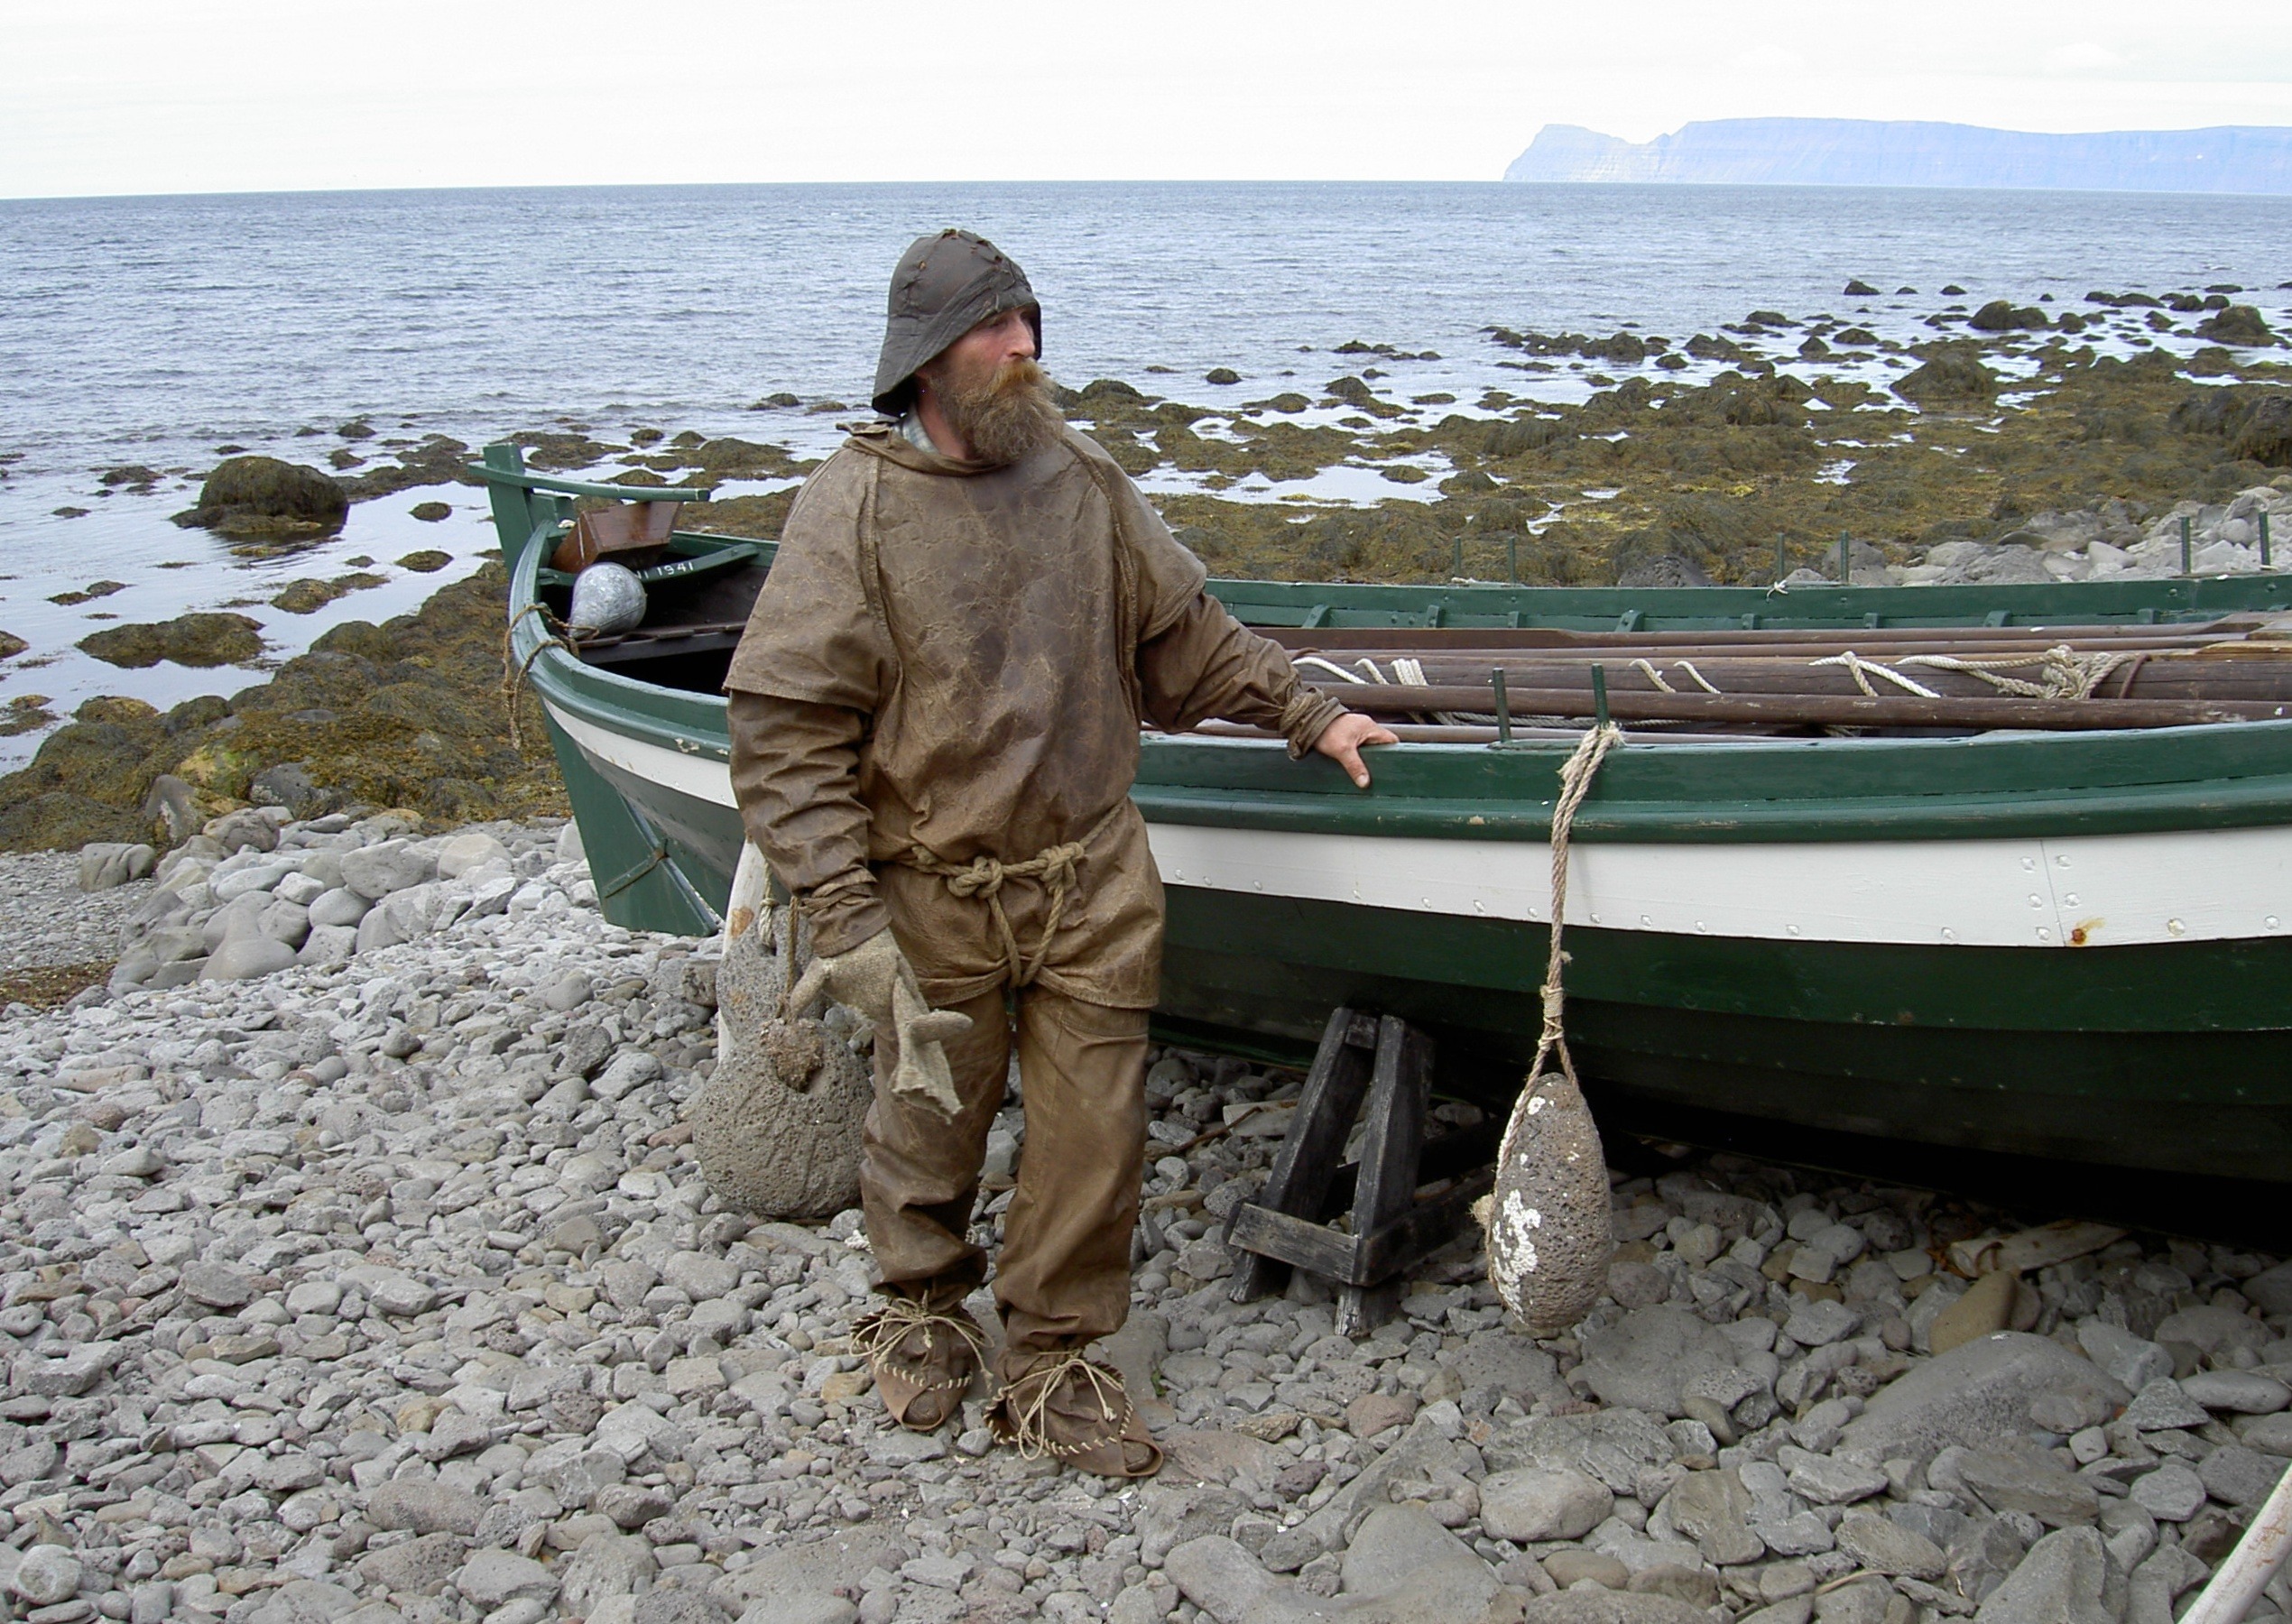
man, sea, cold, boat, boot, vehicle, fishing, fisherman, iceland, local, historically, fischer, watercraft rowing, rough weather